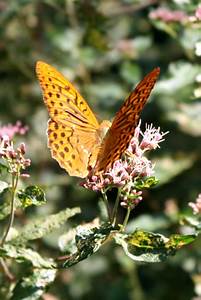
Label: farfalla